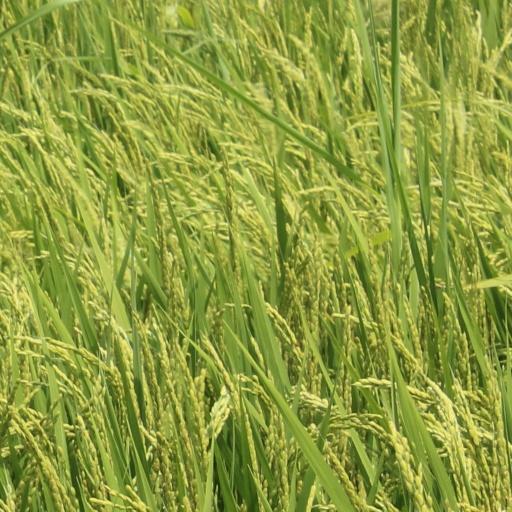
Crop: rice